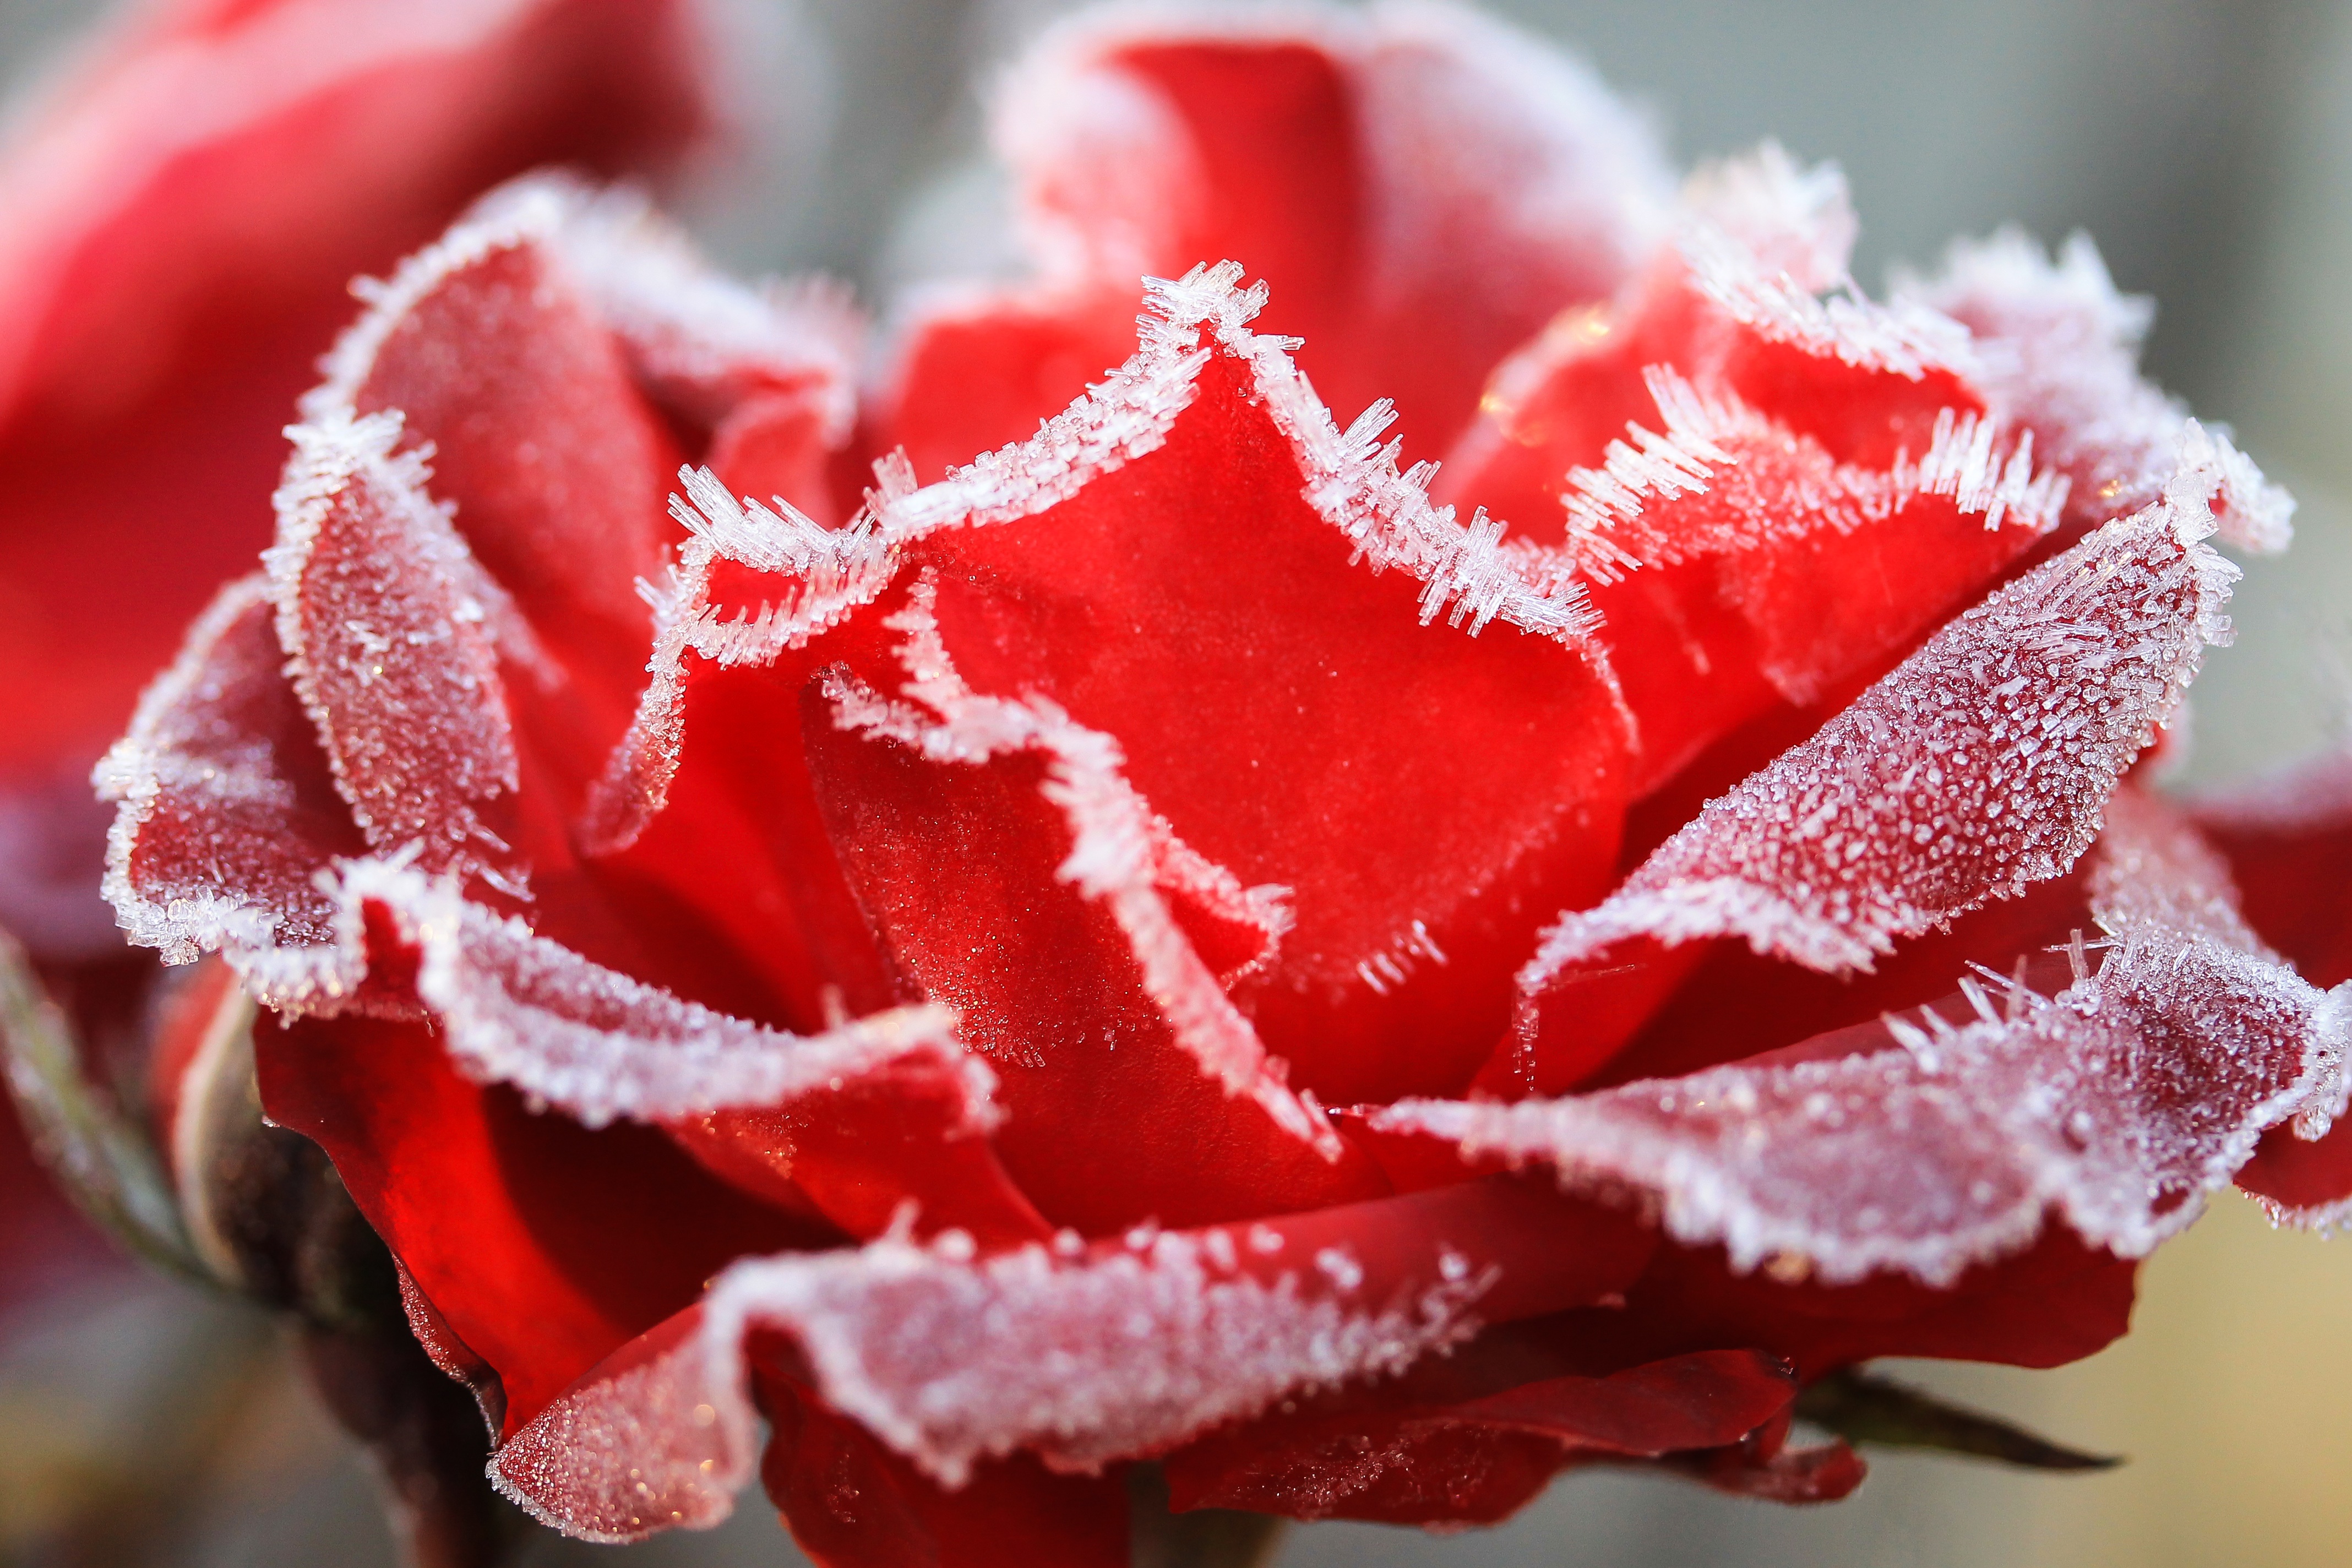
nature, winter, plant, flower, petal, frost, rose, red, frozen, pink, flowers, close up, red flower, carnation, floristry, rime, dianthus, macro photography, valentine's day, wintery, flowering plant, garden roses, rose family, flower bouquet, land plant, pink family, hoary